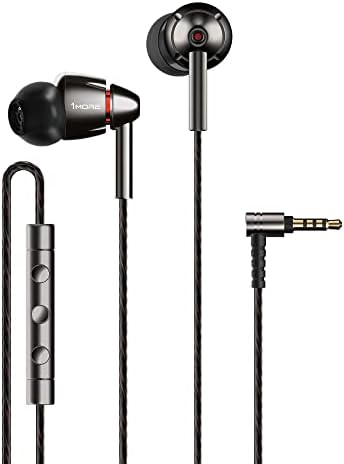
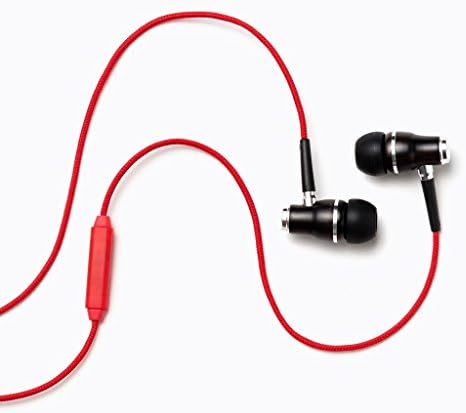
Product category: headphones
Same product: no